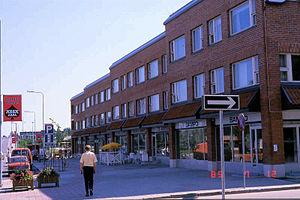
Pieksämäki est une ville de la région de Savonie du Sud et la province de Finlande orientale.